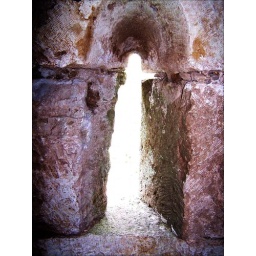
Detail of an arrow slit in the exterior wall of a box machicolation. Looking NW